Kaapse Klopse

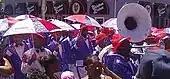
Troupe on Darling Street during the January 2011 festival

In 1880–1890, celebration bands and groups linked as societies with sports clubs with distinguishable emblems and dress paraded through the city and suburbs on New Year's Eve. These societies prepared special costumes for New Year's and these became a crucial part of the event. More than 60 minstrel troupes, some a thousand strong have been known to participate in the marches. Minstrel troupes are fiercely competitive and the preparations leading towards the parade, costumes and performances are kept as secrets until the big reveal on the day. They compete for trophies such as the "Champion of Champions award". This award has been won by the Pennsylvanians for 10 years in succession. The minstrel troupes give a sense of pride and community to the group members. The "ghoema" drum is the common thread that binds together all the music of the carnival.